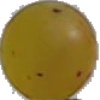
Label: Grape White 3